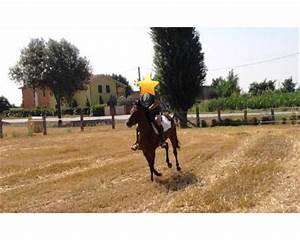
Label: cavallo